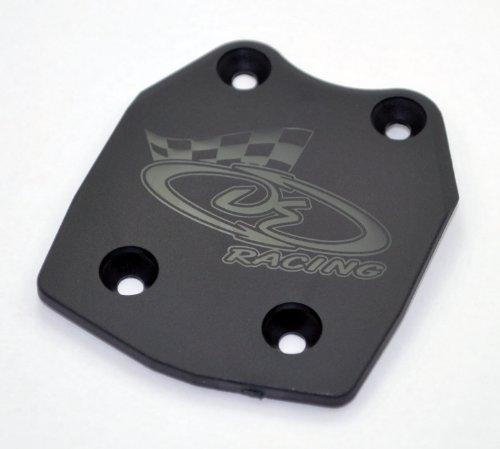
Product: DE Racing 210L XD Rear Skid Plate for Losi 8, 8T, 2.0, 2.0T, 8E 2.0
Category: Toys & Games | Hobbies | Remote & App Controlled Vehicles & Parts | Remote & App Controlled Vehicle Parts
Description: Great Condition.
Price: $6.16
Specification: ProductDimensions:4.2x0.4x6.8inches|ItemWeight:0.8ounces|ShippingWeight:0.8ounces(Viewshippingratesandpolicies)|DomesticShipping:ItemcanbeshippedwithinU.S.|InternationalShipping:ThisitemcanbeshippedtoselectcountriesoutsideoftheU.S.LearnMore|ASIN:B00F8OVGMO|Itemmodelnumber:DER210L|Manufacturerrecommendedage:16yearsandup